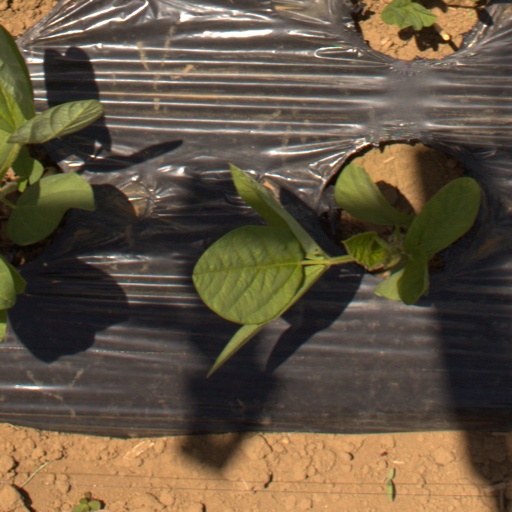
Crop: Jerusalem artichoke